2015 Irwin Tools Night Race

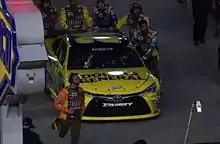
Matt Kenseth's day came to an end after losing an engine on lap 111.

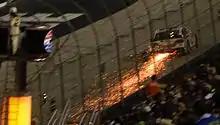
Kyle Larson slammed the wall in turn 3 on lap 126 after cutting down his left-front tire.

The race restarted on lap 58. He shot ahead of Kyle Larson on the outside line and drove away from the field followed closely by teammate Denny Hamlin. He too was caught off by lapped traffic and Busch drove away. Matt Kenseth was running fourth when he blew his engine on lap 111. “It broke in the middle of the straightaway – it had that hop and that noise that it makes when you know you dropped a valve,” Kenseth explained. “Unfortunate, but man these guys at TRD (Toyota Racing Development) have been doing such an awesome job, we’ve had so much power and everything has been really reliable here the last year and a half. Things like this happen every once in a while. It’s a short night. Felt like we were really competitive – we were one or two adjustments away from where we needed to be, but I thought our Dollar General Camry had good speed.” The second caution of the race flew on lap 126 for a single-car wreck in turn 4. Exiting turn 2, Kyle Larson – who changed just right-side tires under the first caution – cut down his left-front tire and slammed the wall in turn 3. Kyle Busch and Denny Hamlin swapped the lead on pit road pitting on opposite pit roads. This time, it was Hamlin who beat his teammate off pit road. Kevin Harvick was tagged for his crew being over the wall too soon and restarted the race from the rear of the field.